Conductivity (electrolytic)

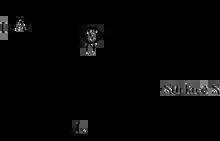
Principle of the measurement

The electrical conductivity of a solution of an electrolyte is measured by determining the resistance of the solution between two flat or cylindrical electrodes separated by a fixed distance. An alternating voltage is generally used in order to minimize water electrolysis. The resistance is measured by a conductivity meter. Typical frequencies used are in the range 1–3 kHz. The dependence on the frequency is usually small, but may become appreciable at very high frequencies, an effect known as the Debye–Falkenhagen effect.